Antoine Salamin

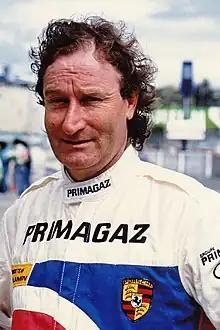
Antoine Salamin at Suzuka 1991

Antoine Salamin (born 19 December 1945) is an architect and Swiss former racing driver.